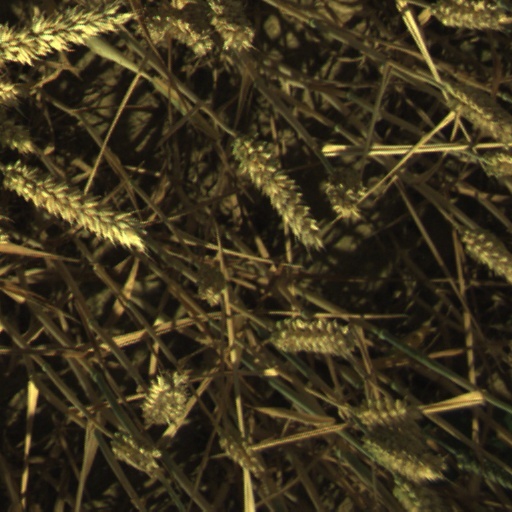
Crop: wheat